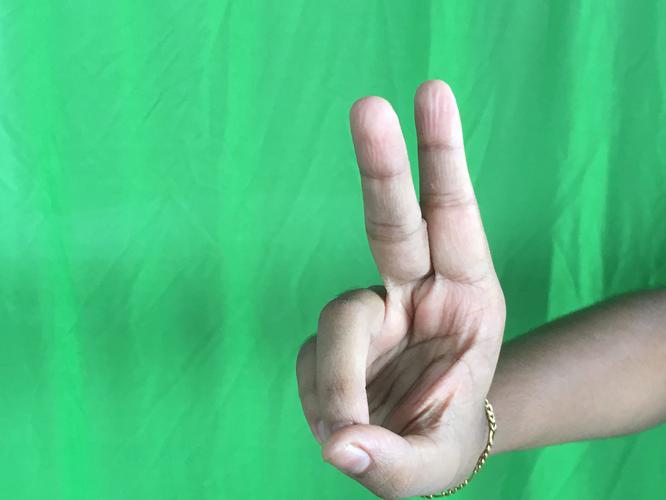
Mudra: Katrimukha
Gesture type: single_hand